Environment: real
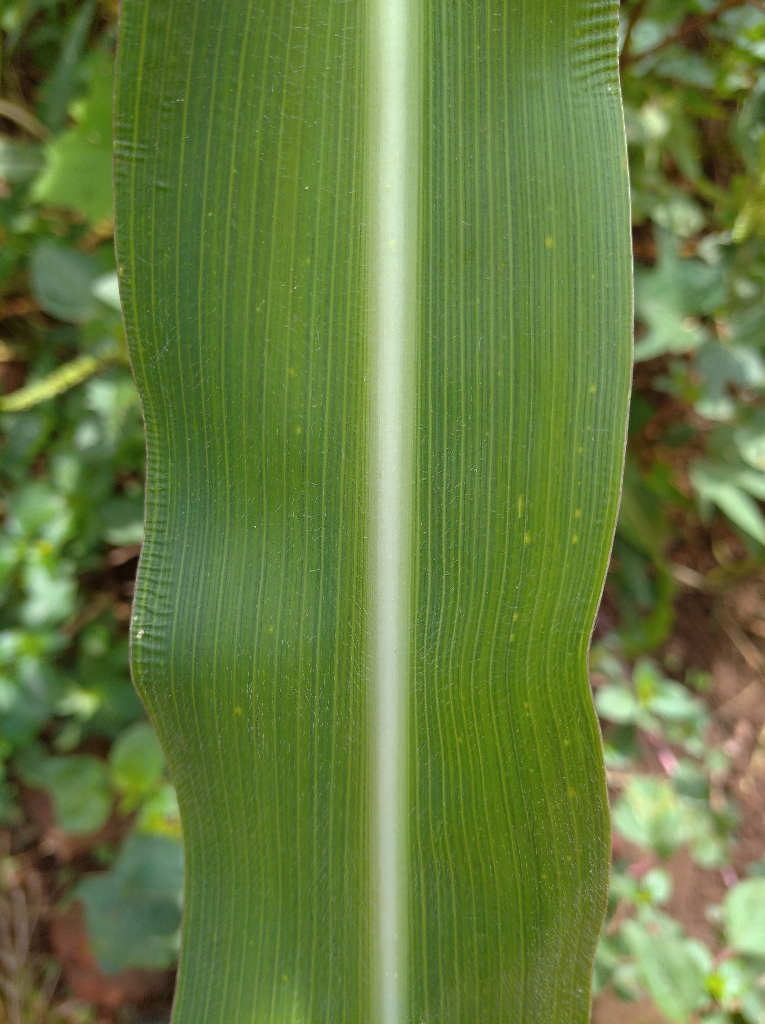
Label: healthy